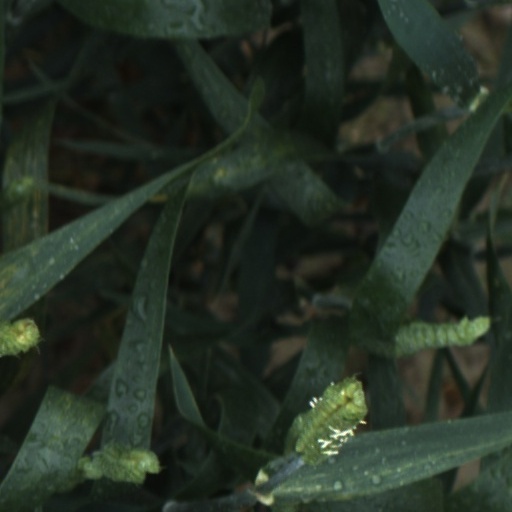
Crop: wheat